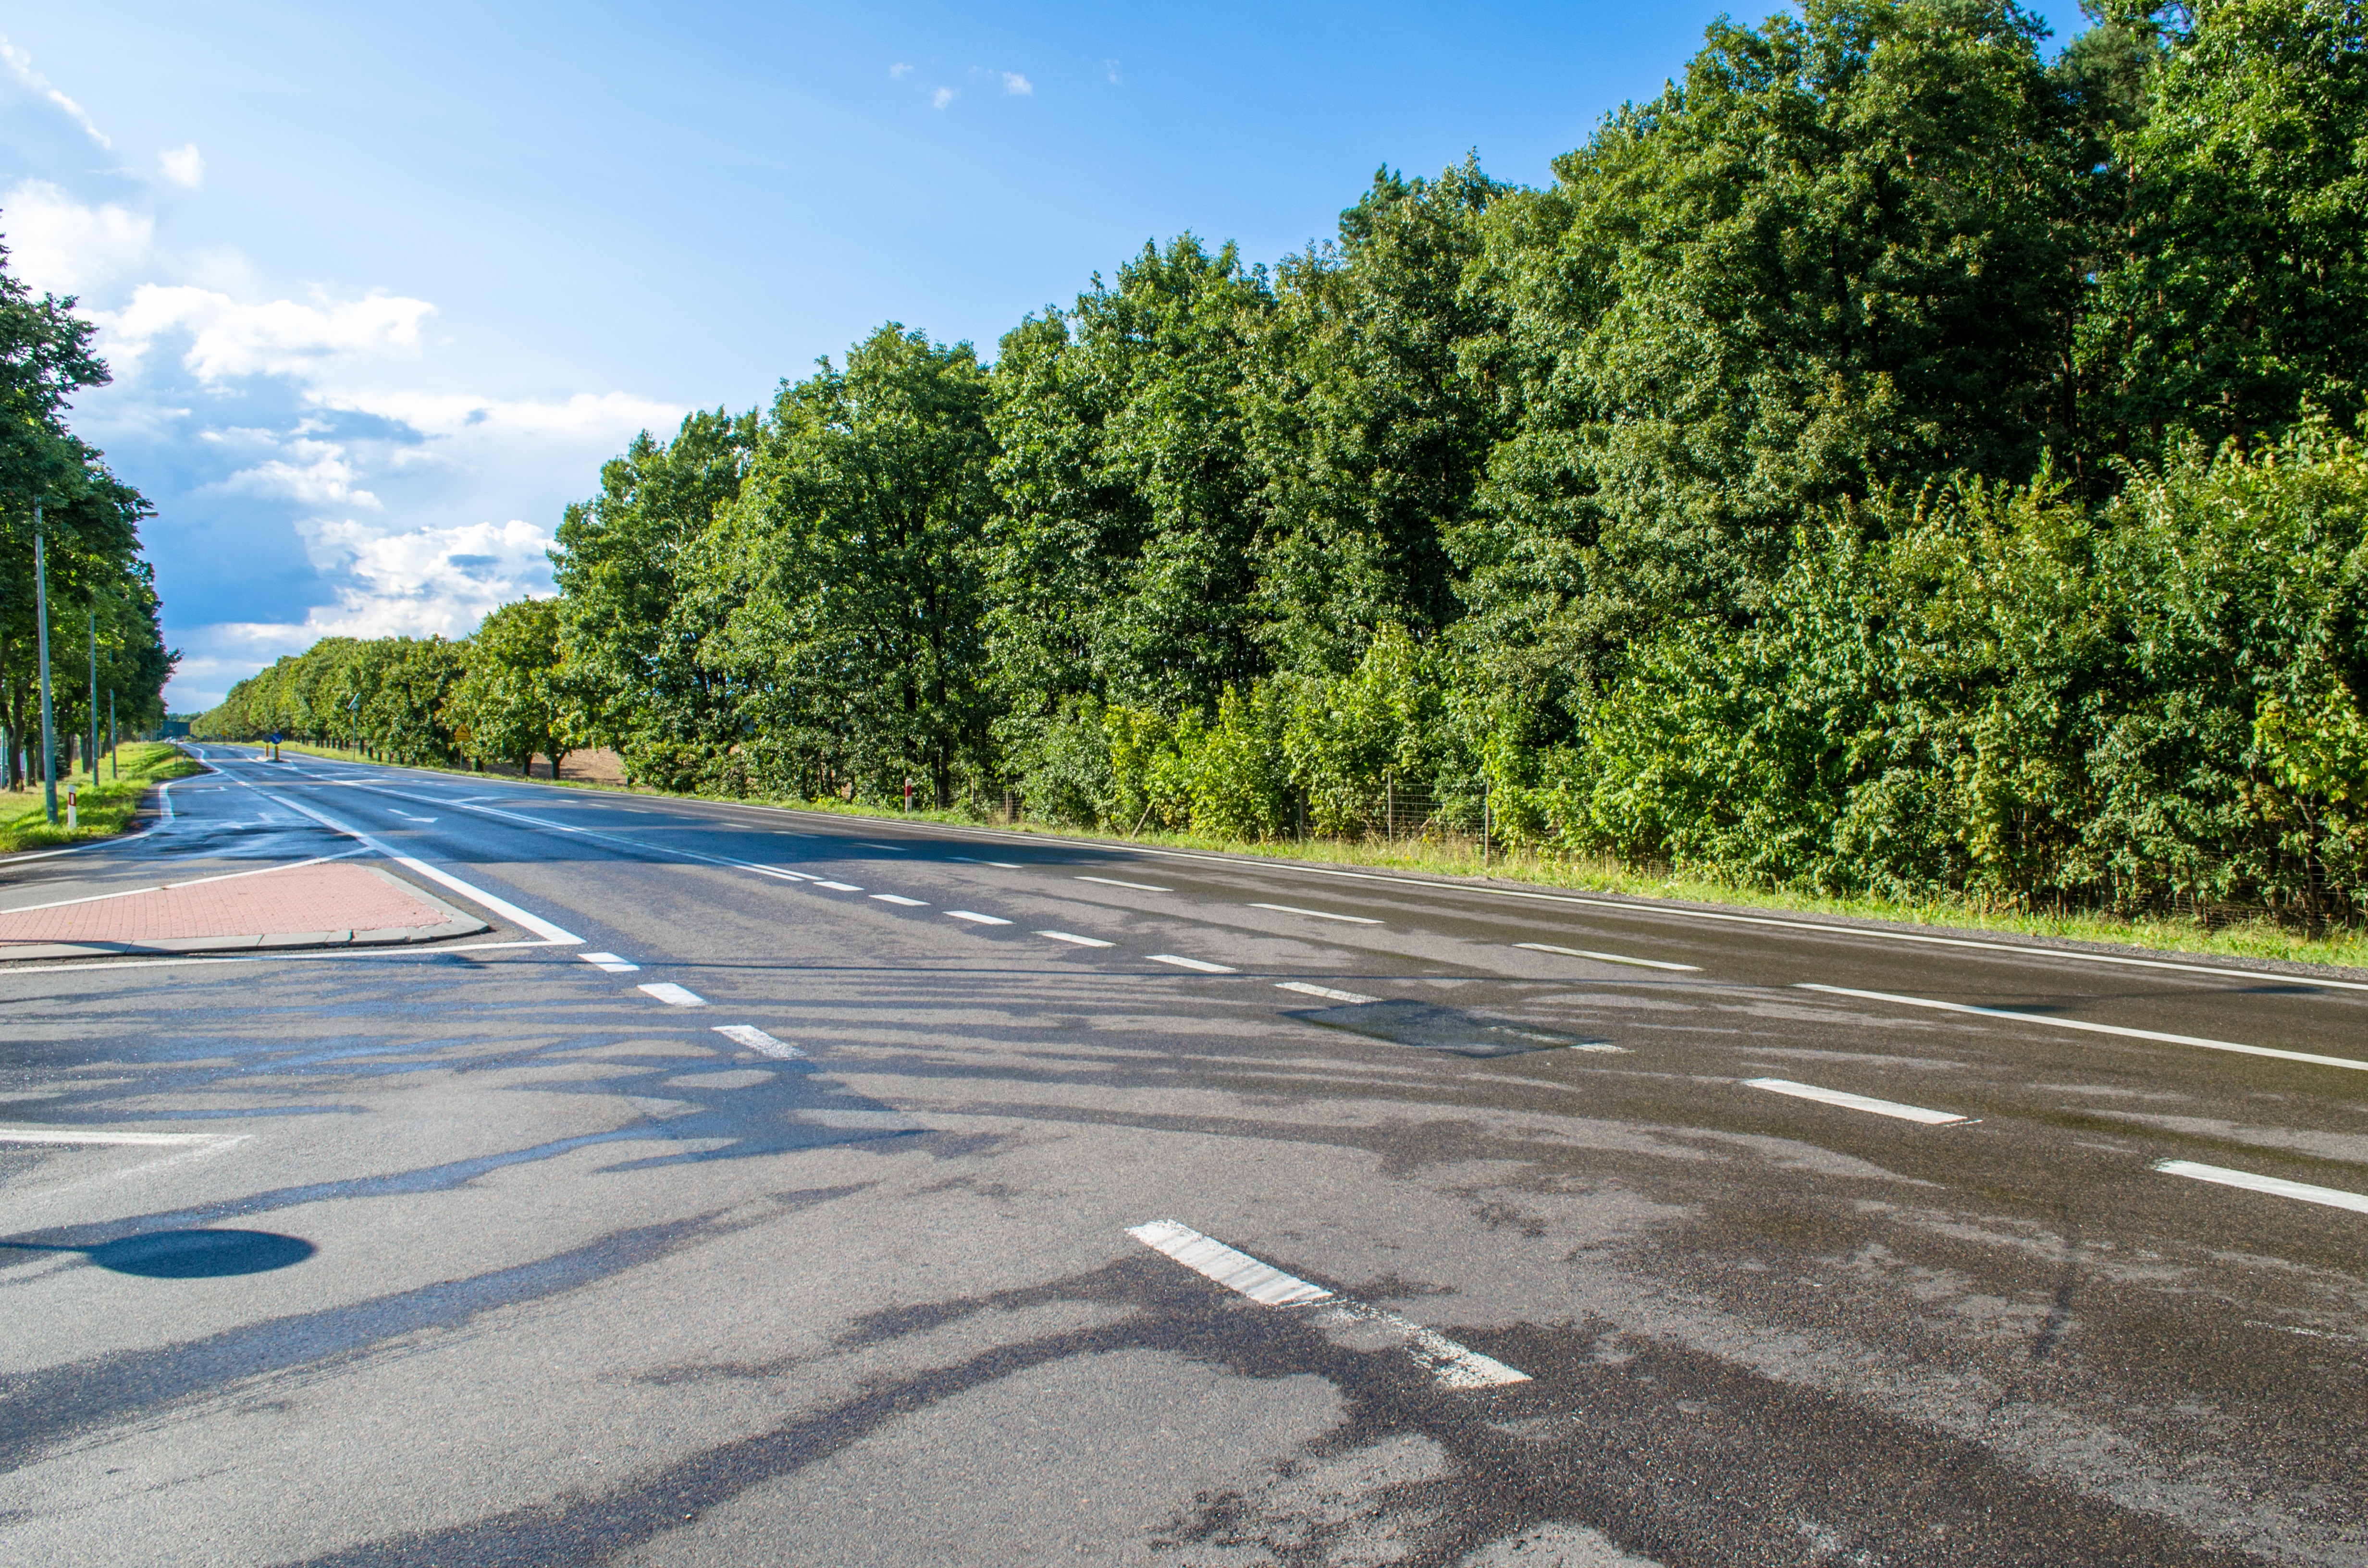
track, road, traffic, highway, asphalt, motion, europe, journey, speed, lane, road trip, infrastructure, poland, motorway, the way, road signs, an empty, ruh, two way traffic, road surface, residential area, nonbuilding structure, controlled access highway